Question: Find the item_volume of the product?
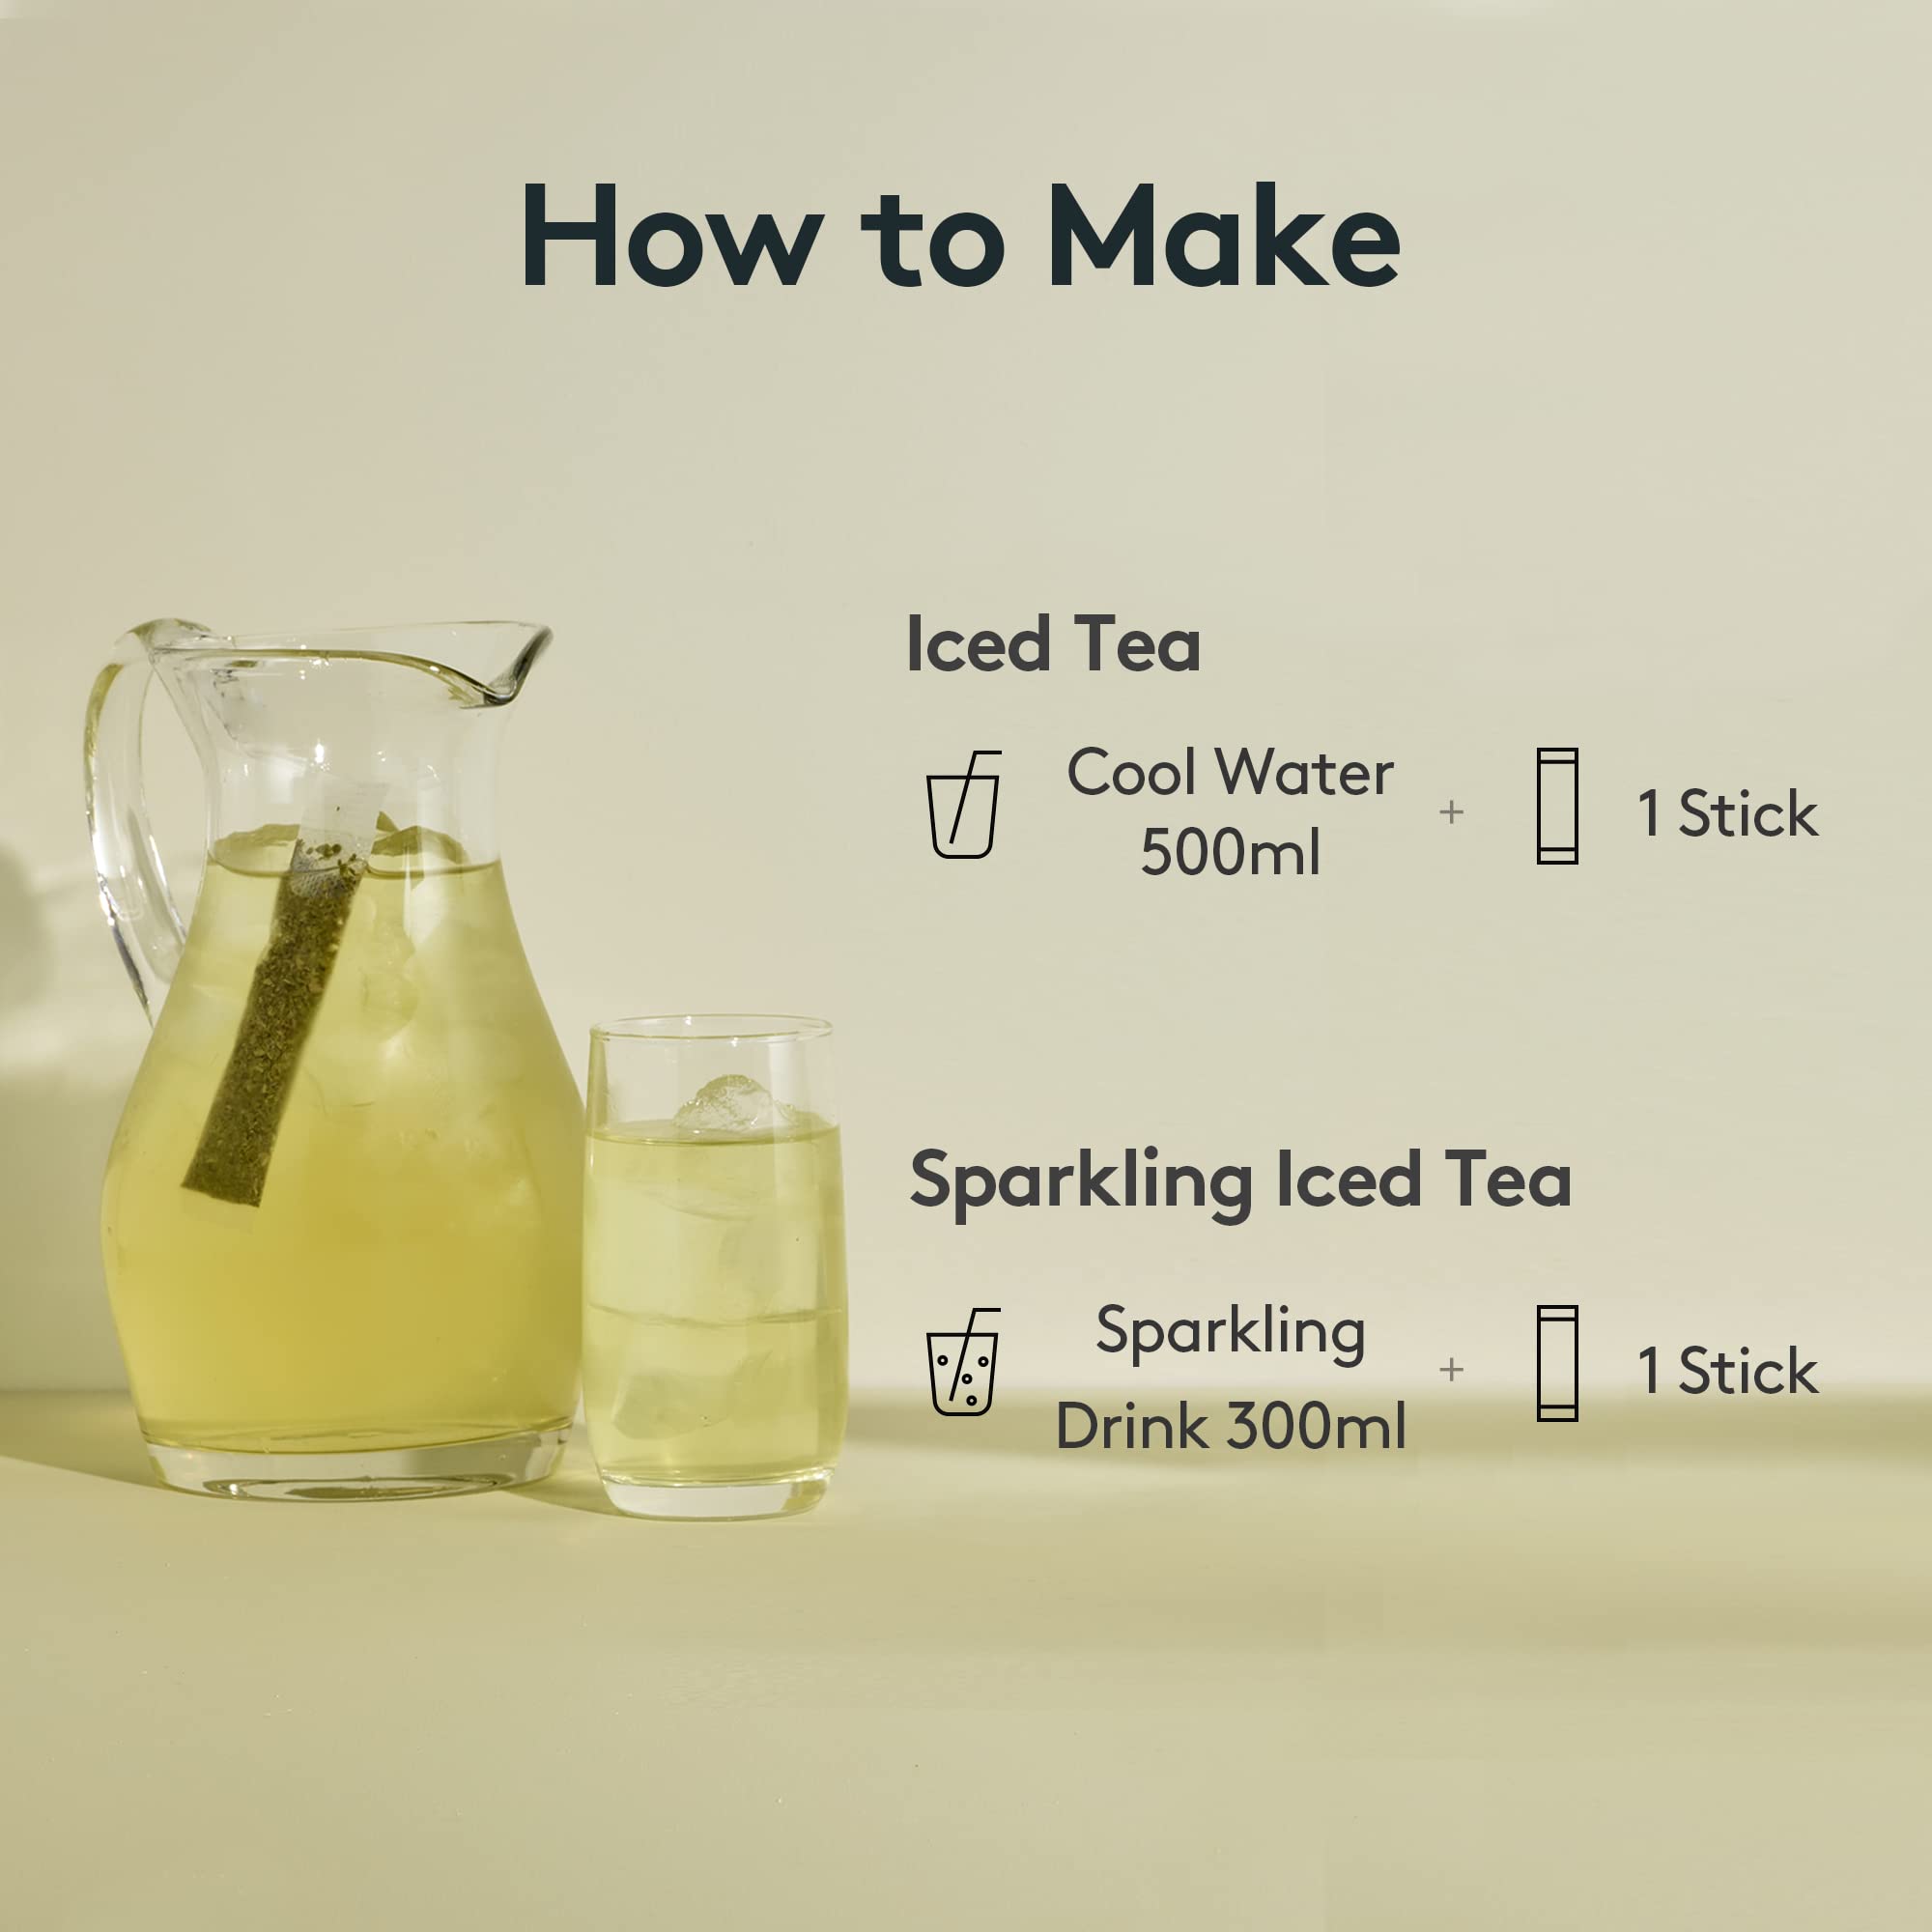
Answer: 500.0 millilitre